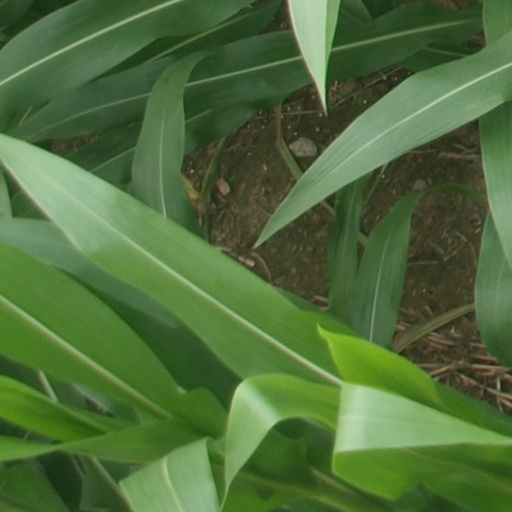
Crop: maize; corn